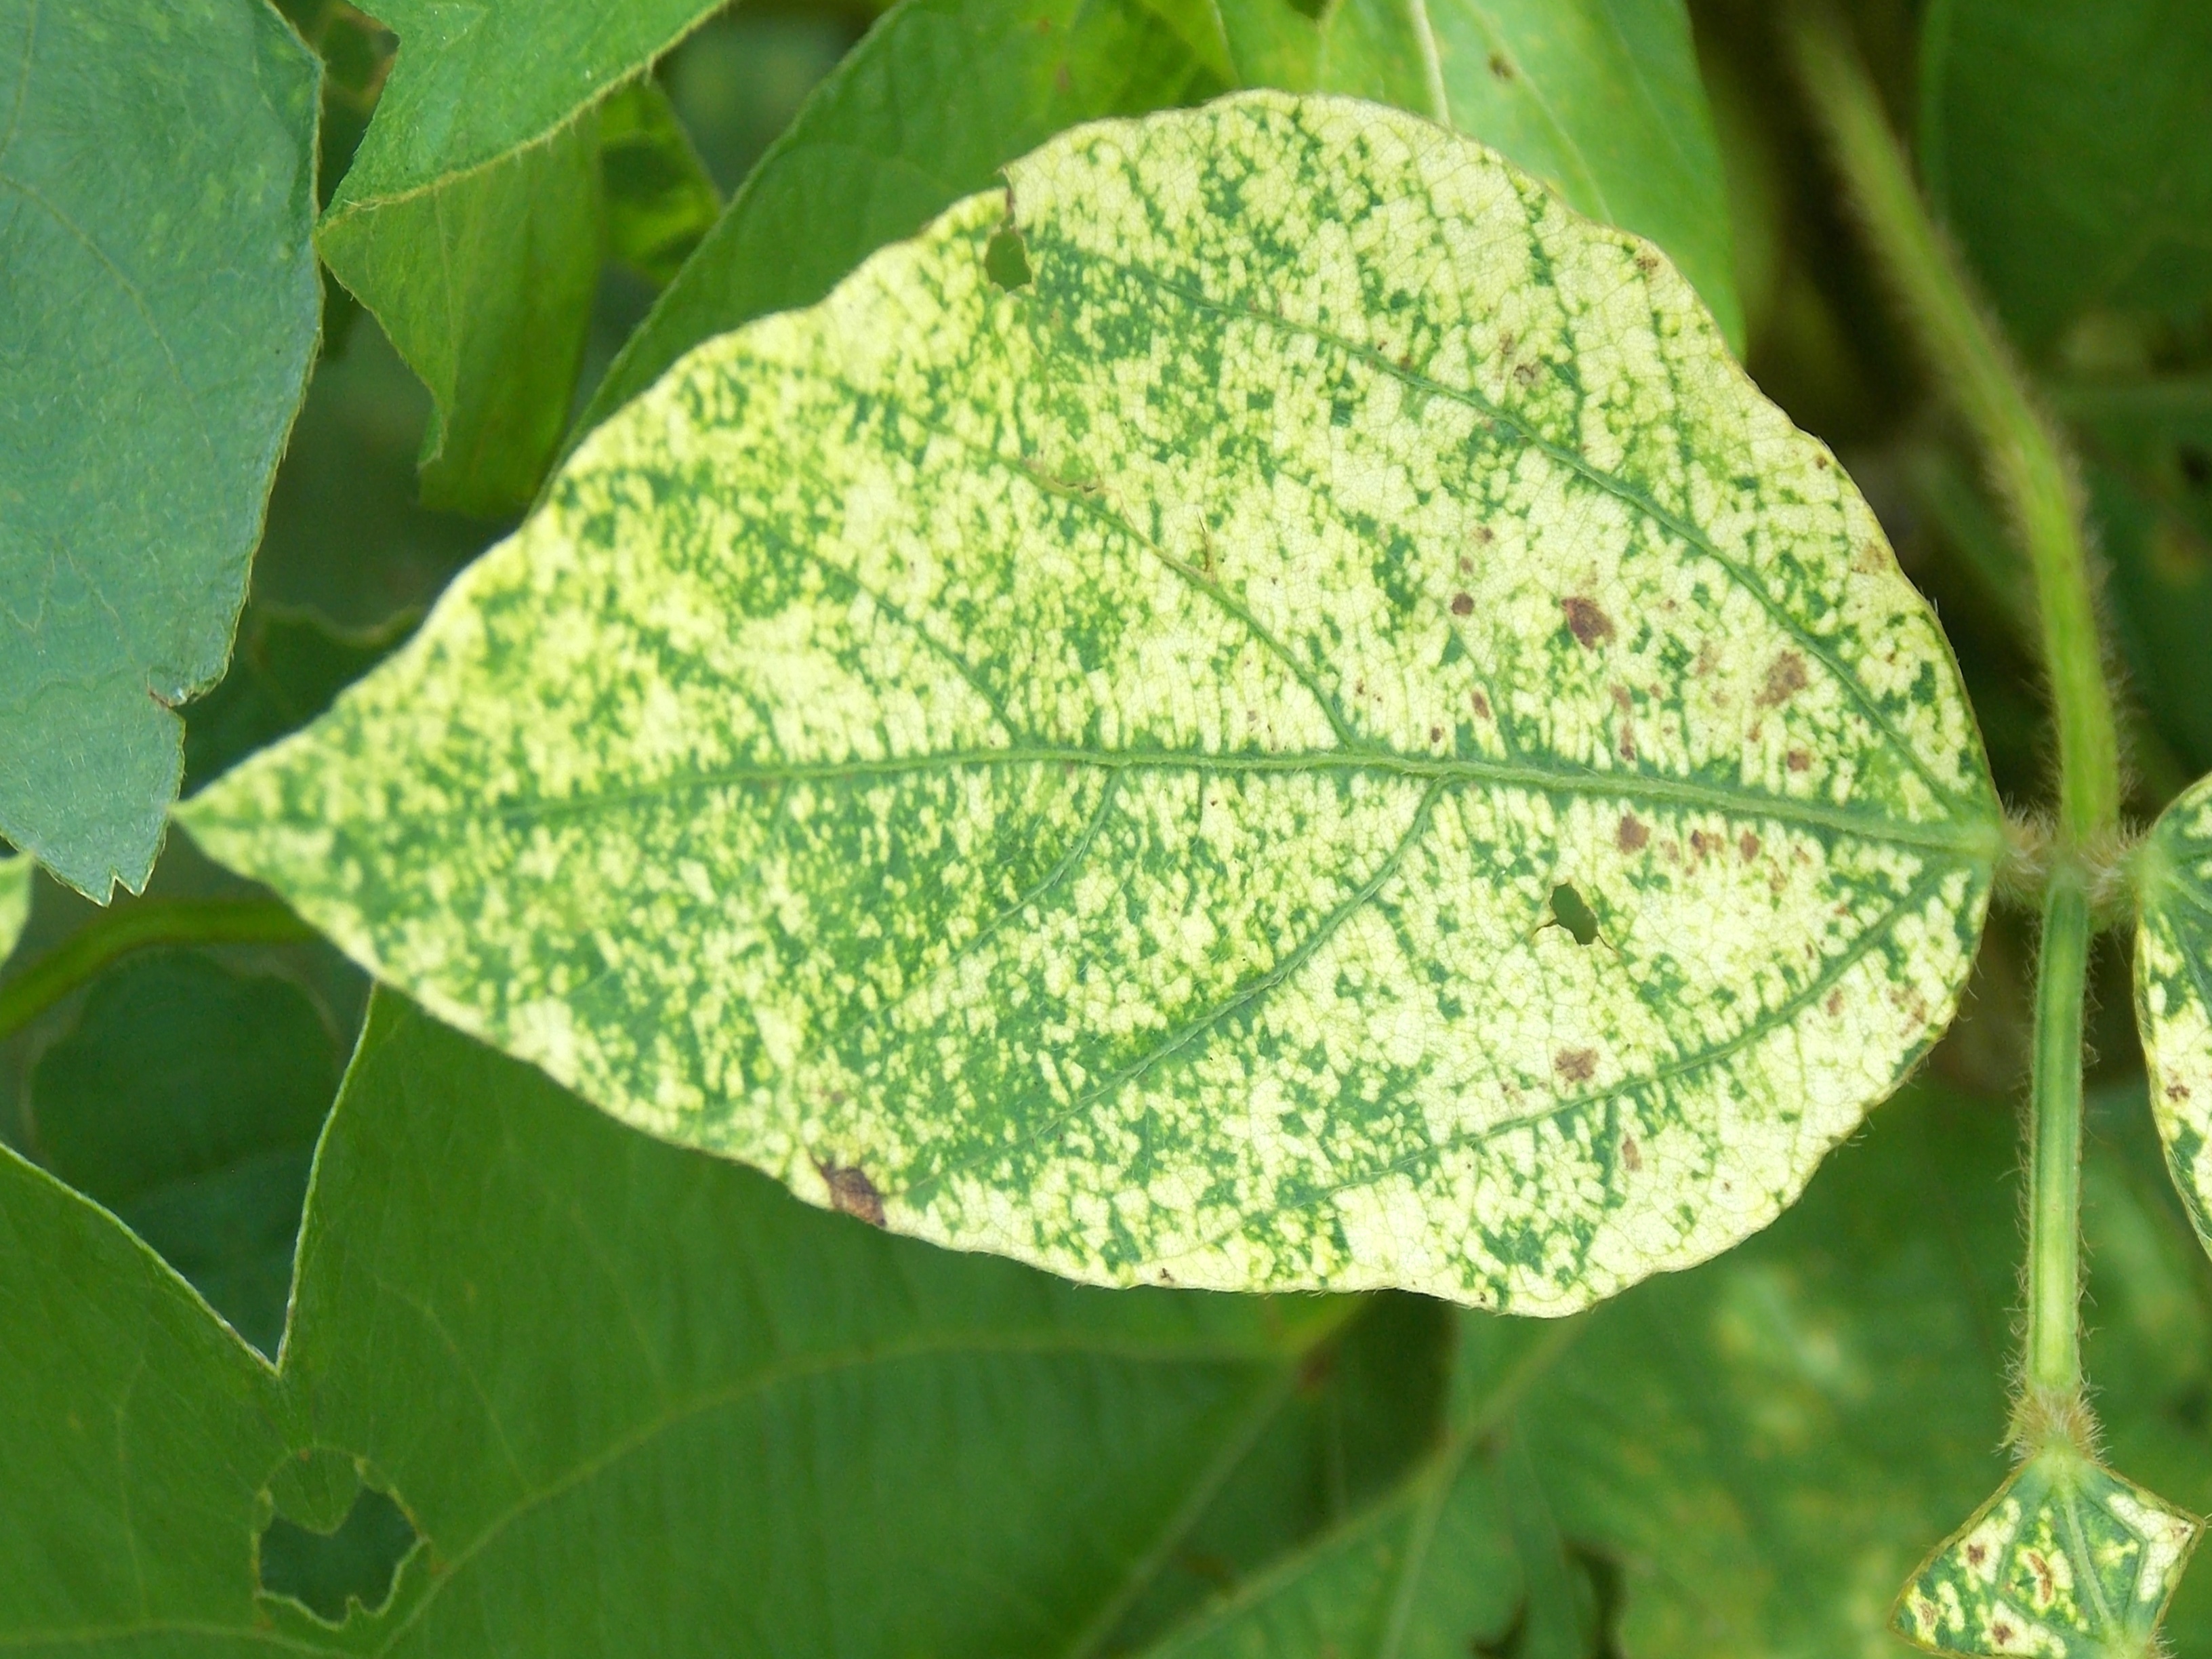
Label: Disease